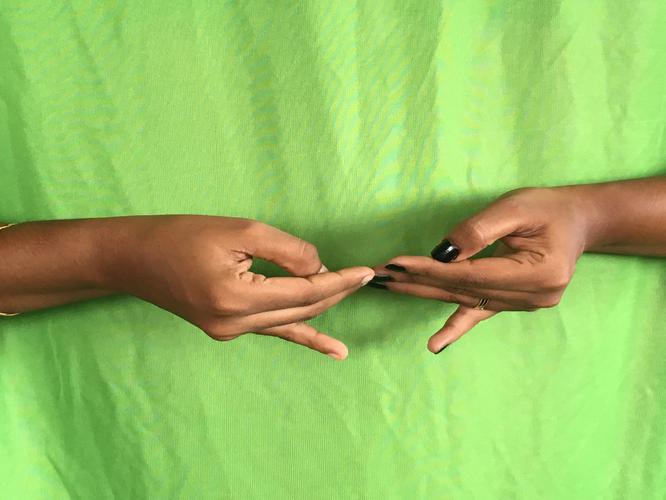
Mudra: Khatva
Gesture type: double_hand